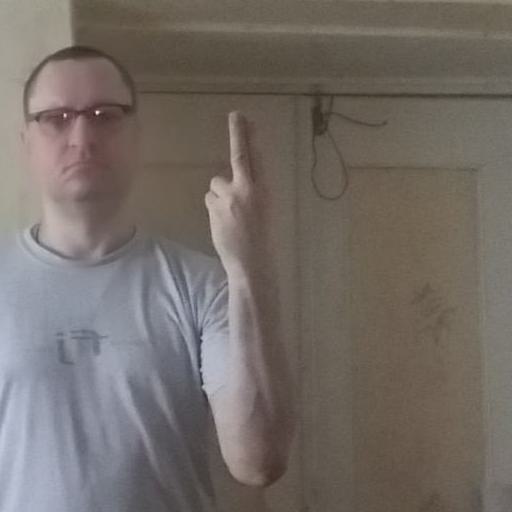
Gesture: two_up_inverted